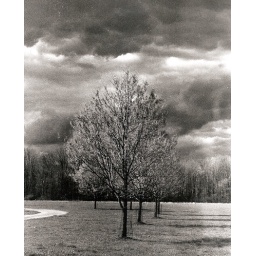
An infrared photo taken in the field where I used to ride my horse in the summer. Hand-developed 35mm film.